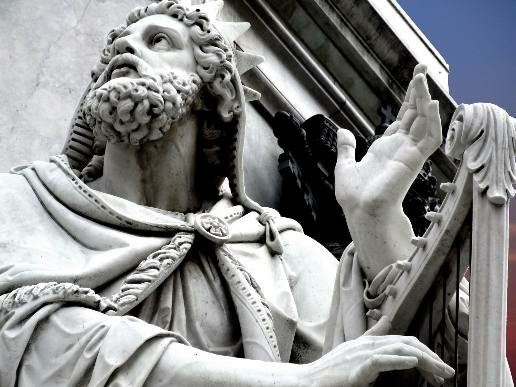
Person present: No